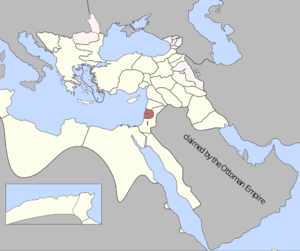
L'eyalet de Sidon est une province de l'Empire ottoman qui a existé, avec des interruptions, de 1614 à 1864. Ses capitales successives ont été Safed, Sidon, Akka et Beyrouth. Son territoire est aujourd'hui partagé entre le Liban, Israël et les territoires palestiniens.